Dylan Moscovitch

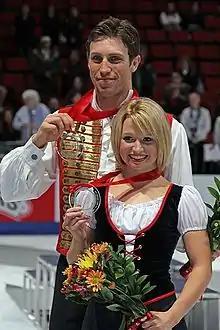
Moore-Towers and Moscovitch in 2010

Dylan David Moscovitch (born 23 September 1984) is a retired Canadian pair skater. He competed with Liubov Ilyushechkina from 2014 to 2018. They were the 2017 Four Continents bronze medalists, two-time bronze medalists on the Grand Prix series, and three-time Canadian national medalists (silver in 2015 and 2017, bronze in 2016).